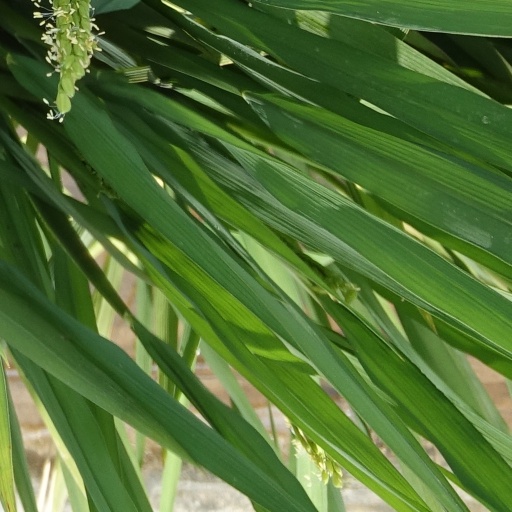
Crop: rice